List of North Melbourne Football Club premiership results

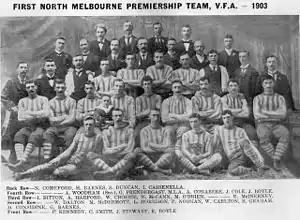
1903 VFA premiership side.

Note: Prior to the establishment of the U-19s comp in 1946, North Melbourne fielded a successful Colts side in a local fixture which was responsible for developing junior stars like Dally O'Brien, Les Foote, Don Condon, Kevin Dynon and Keith McKenzie